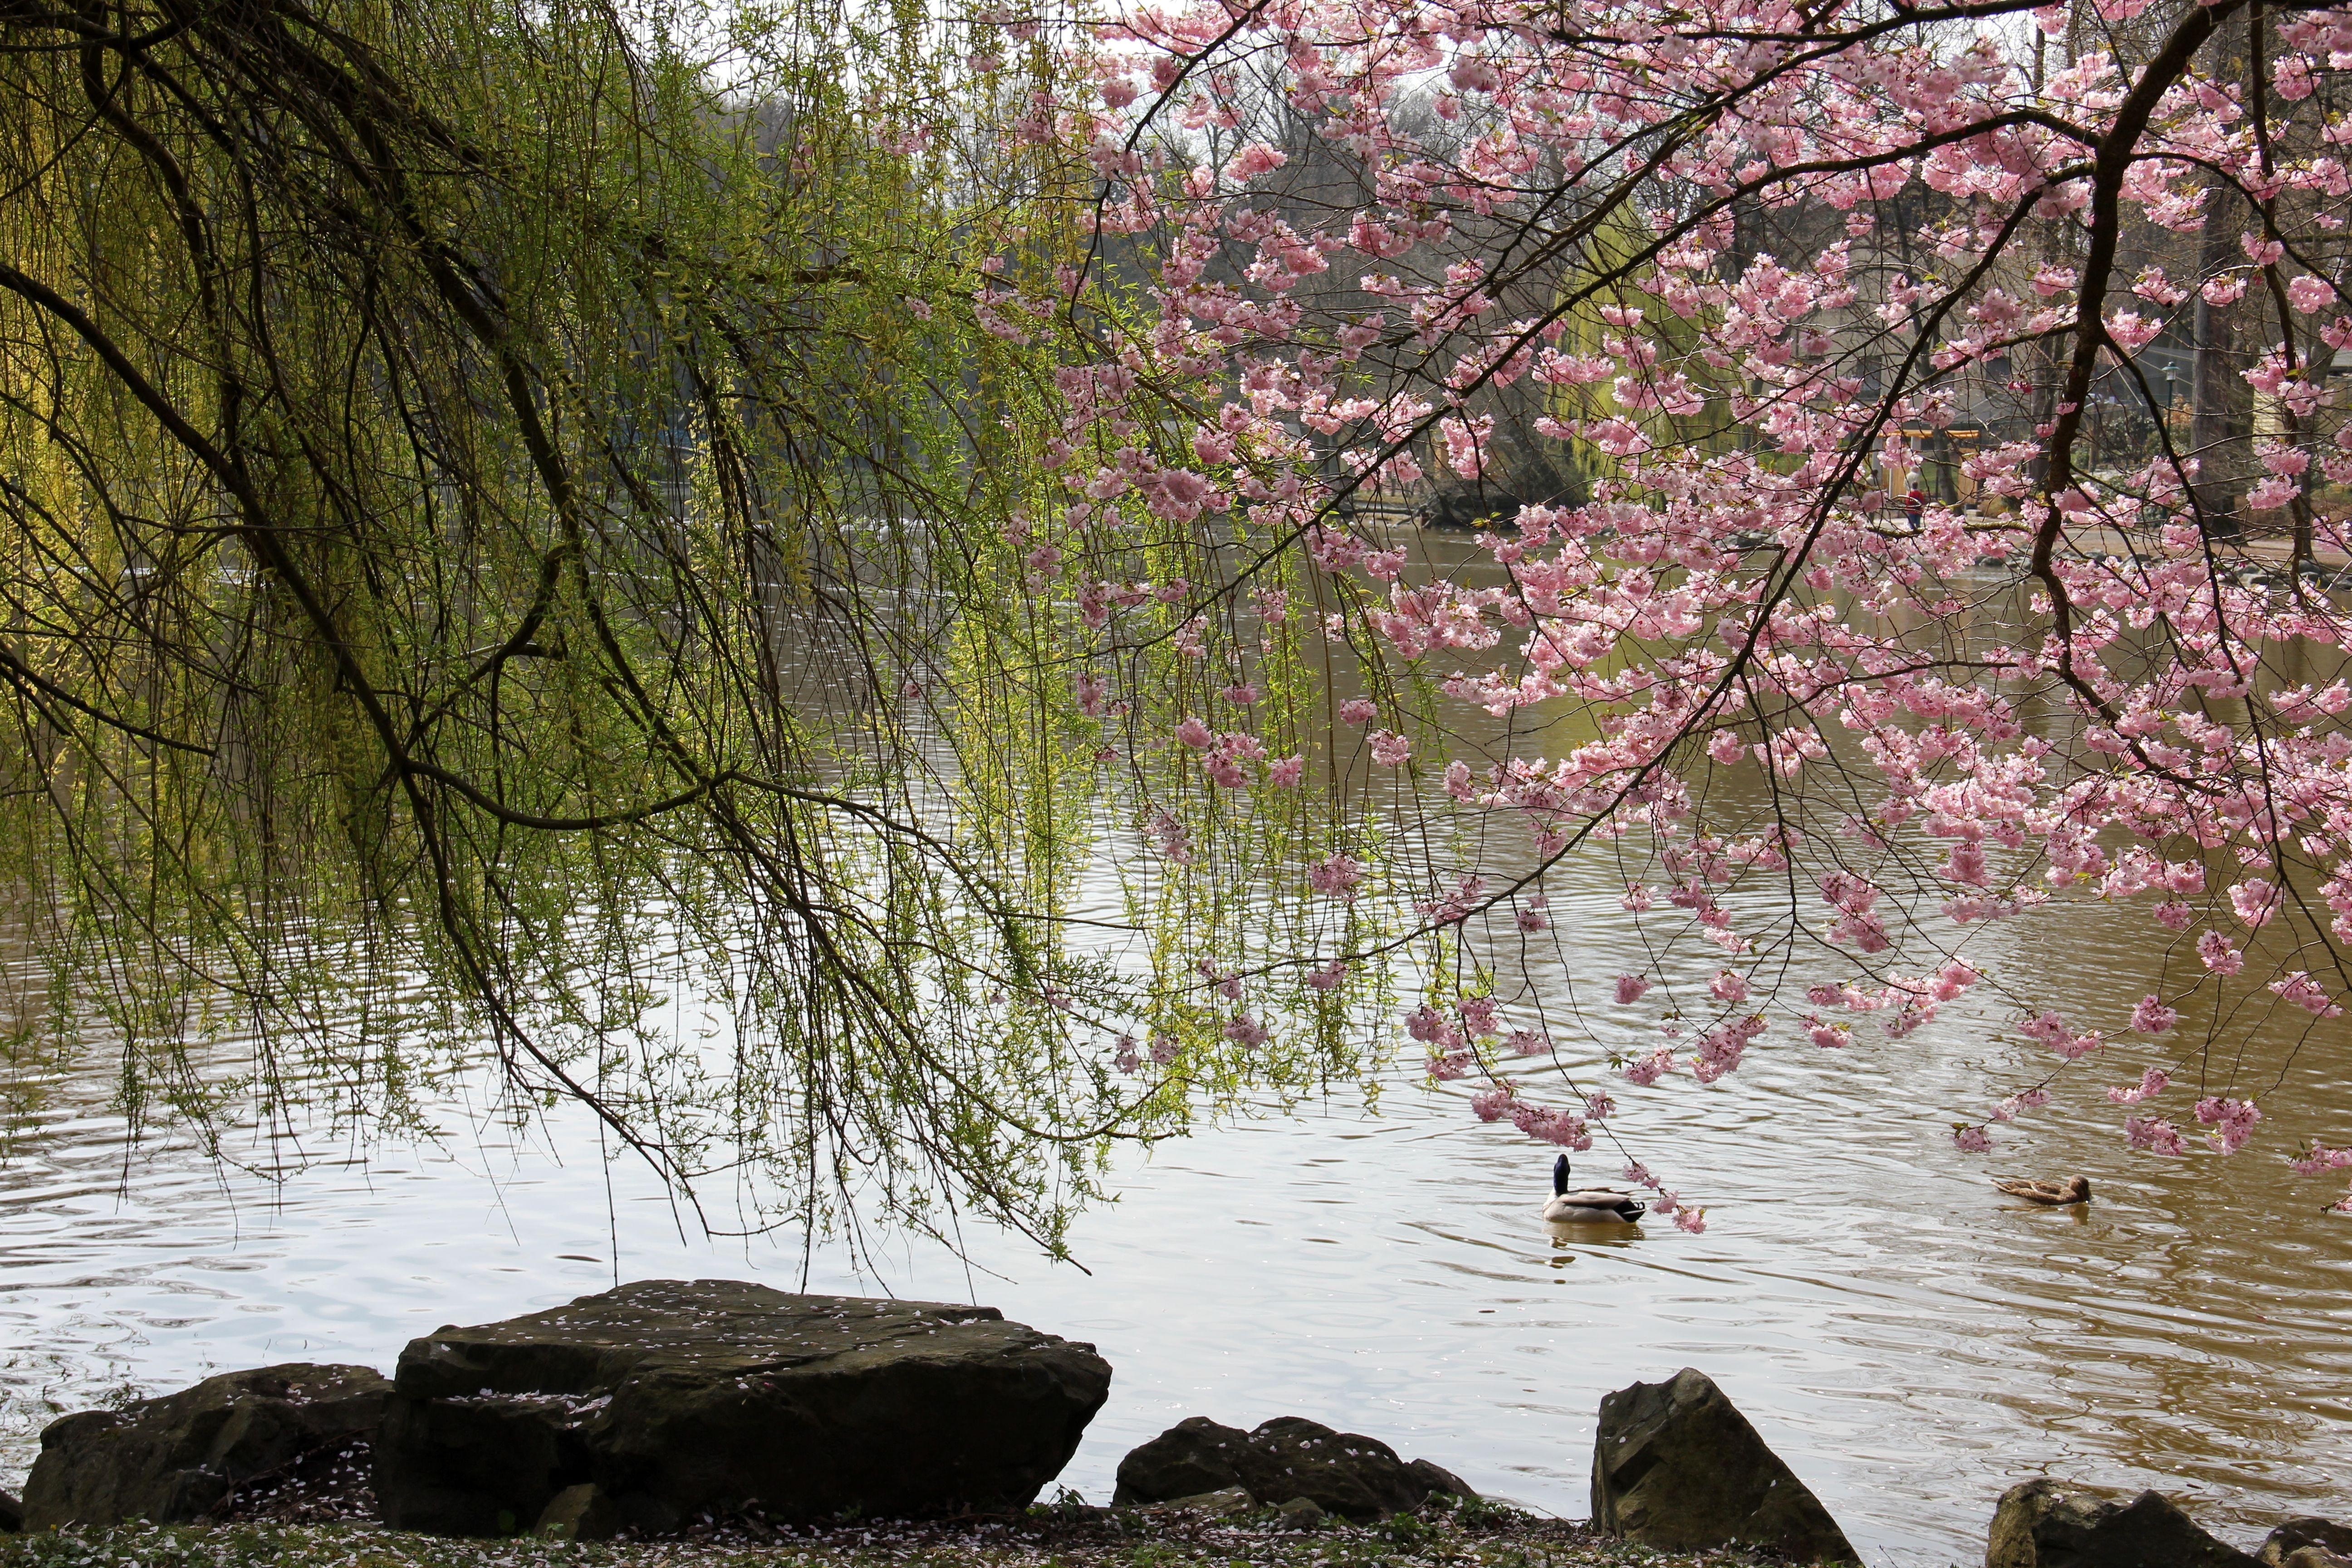
landscape, tree, water, branch, blossom, plant, leaf, flower, bloom, lake, river, pond, spring, reflection, cherry blossom, waterway, trees, stones, bank, wetland, watercourse